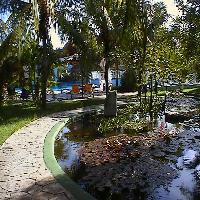
Weather: sun or clear